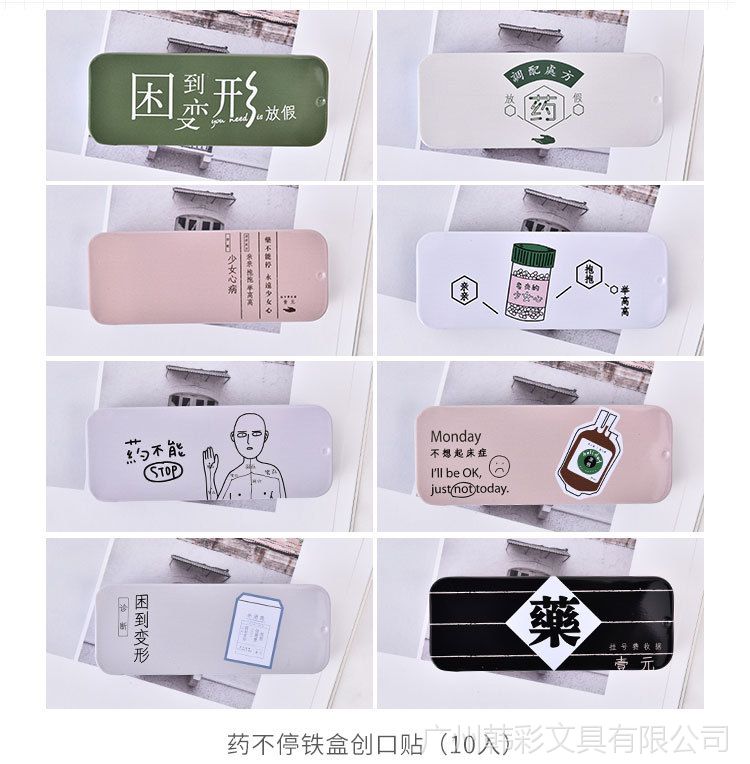
Label: trash